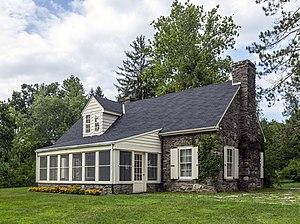
Stone Cottage à Val-Kill, lieu historique national Eleanor Roosevelt, Hyde Park, New York, États-Unis